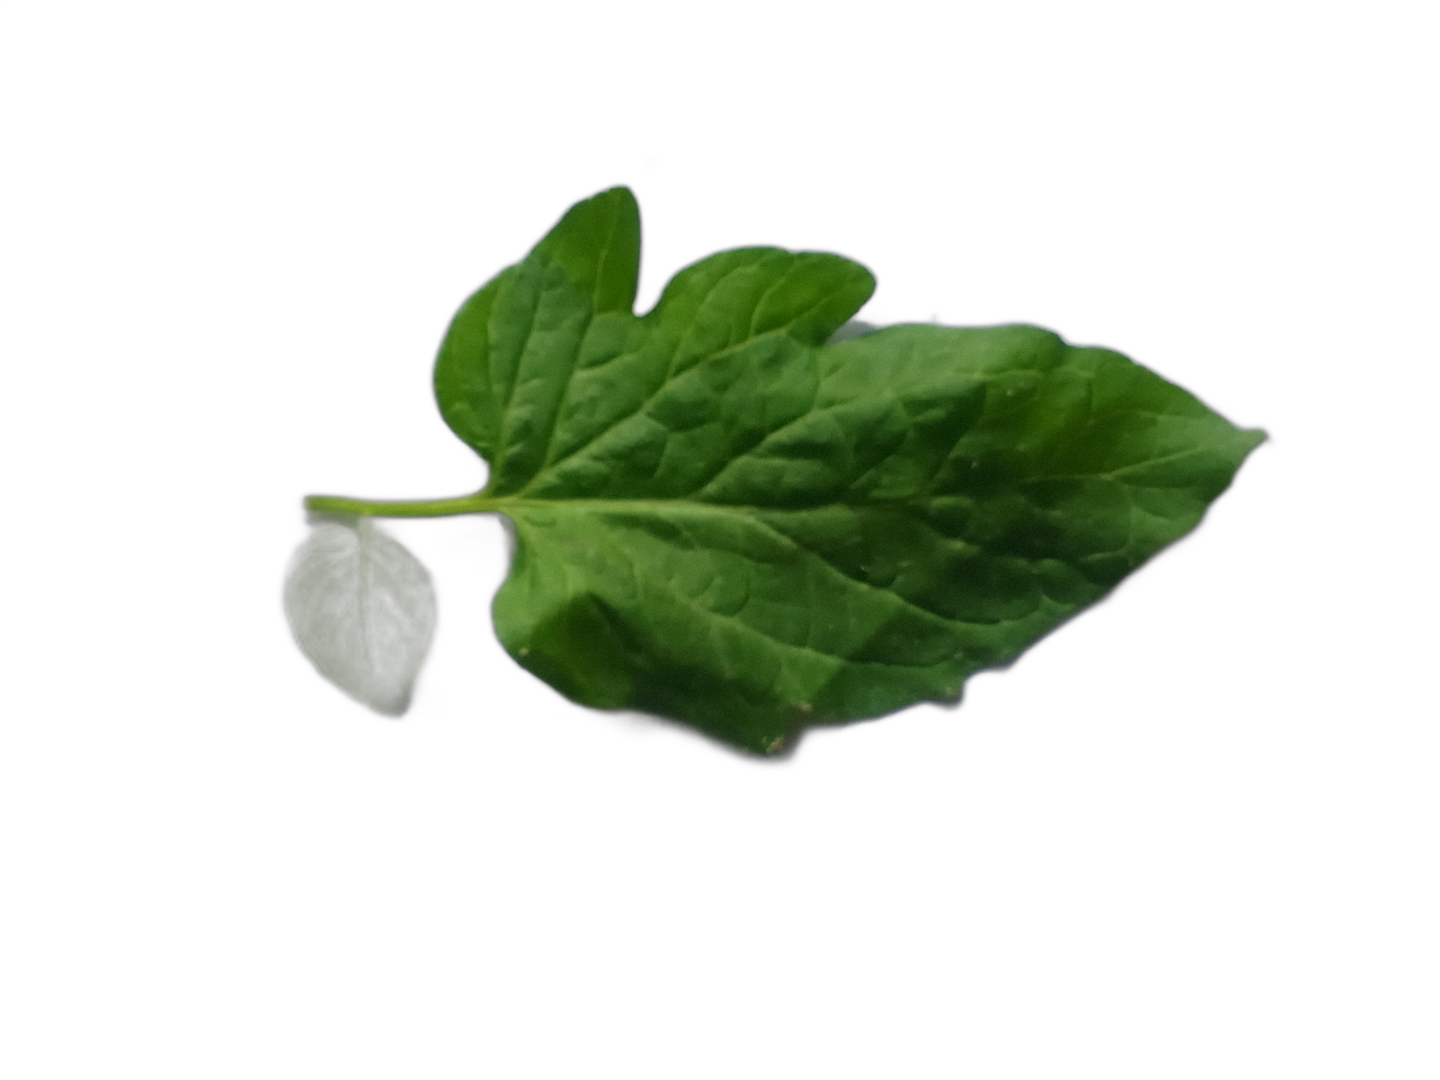
Crop: Tomato
Label: Healthy